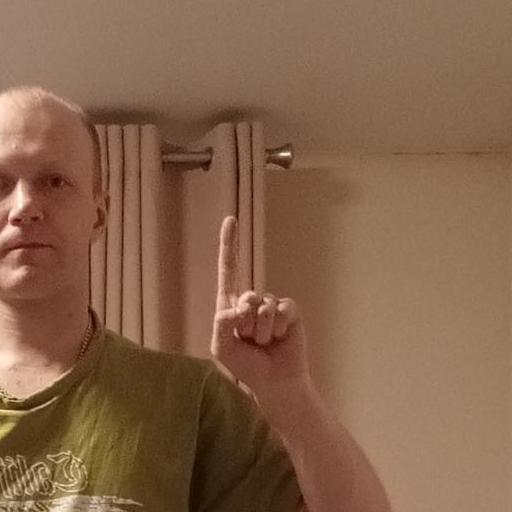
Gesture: one